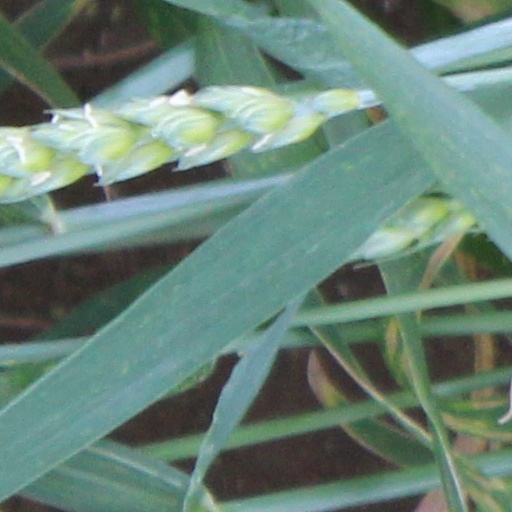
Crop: wheat